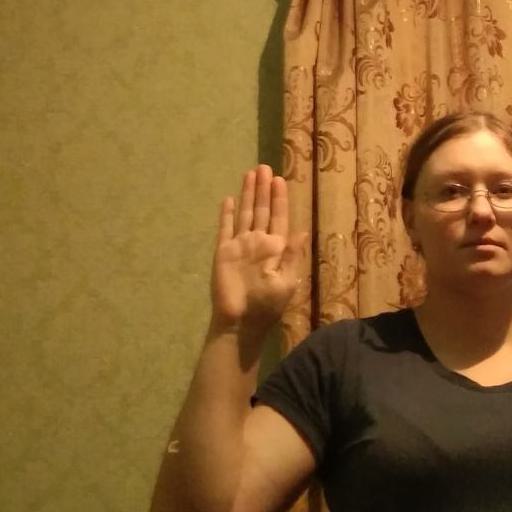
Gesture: stop